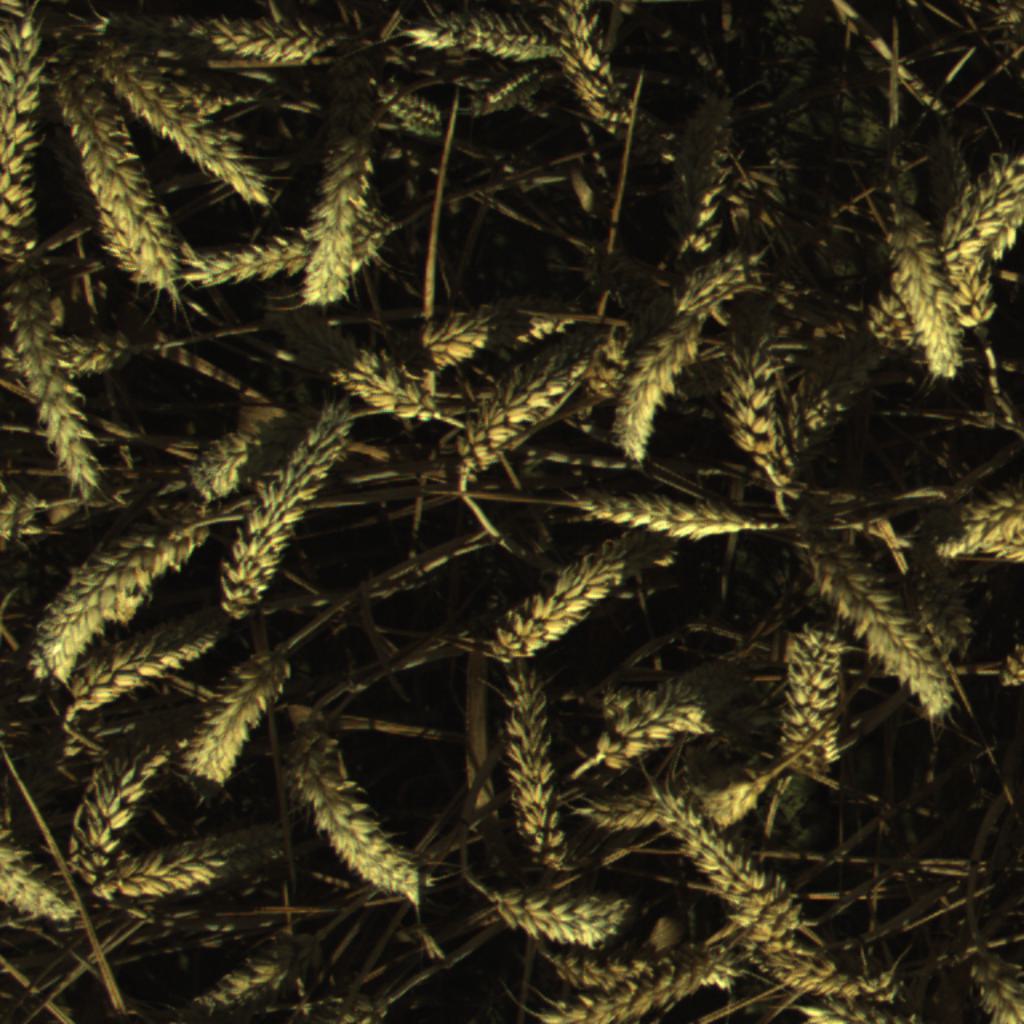
Country: Belgium
Location: Gembloux
Wheat development stage: Ripening